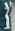
Number: 1